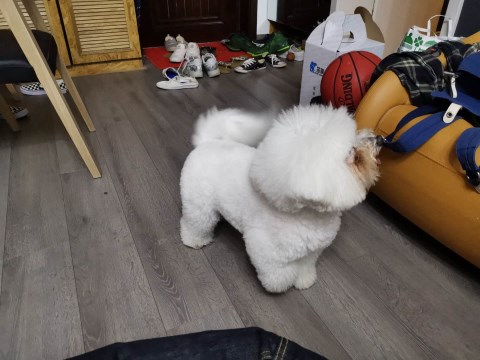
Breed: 3083-n000117-Bichon_Frise